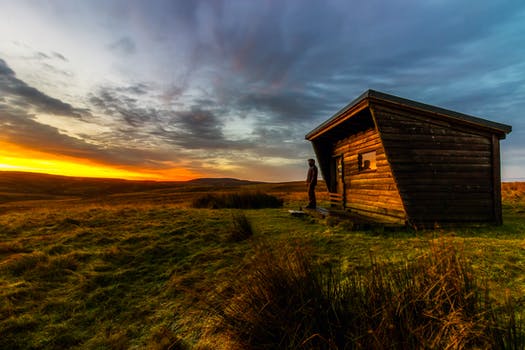
Label: No Watermark